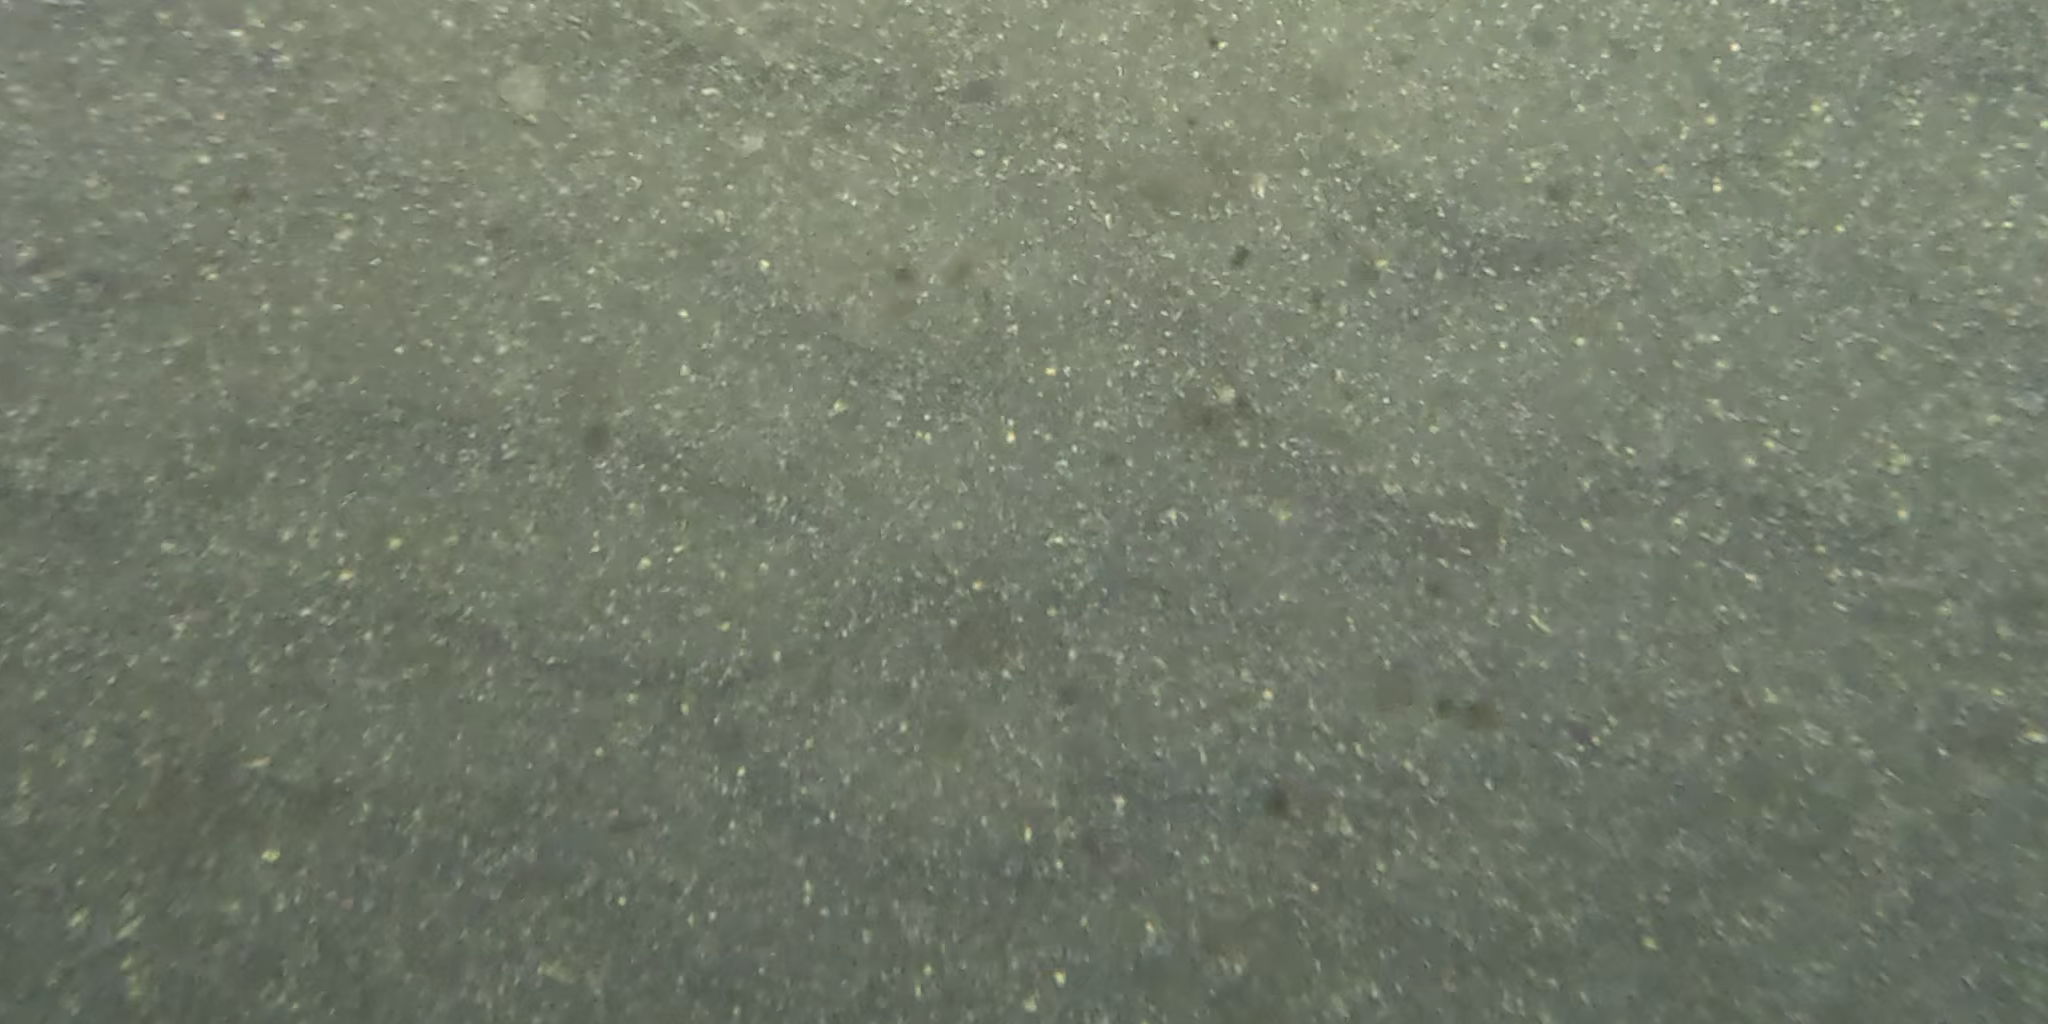
Seabed habitat: sand